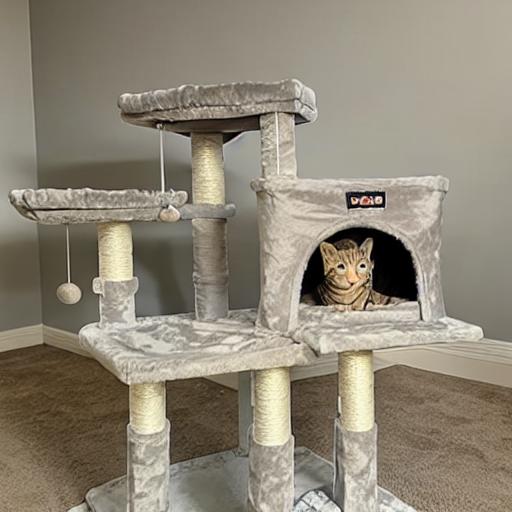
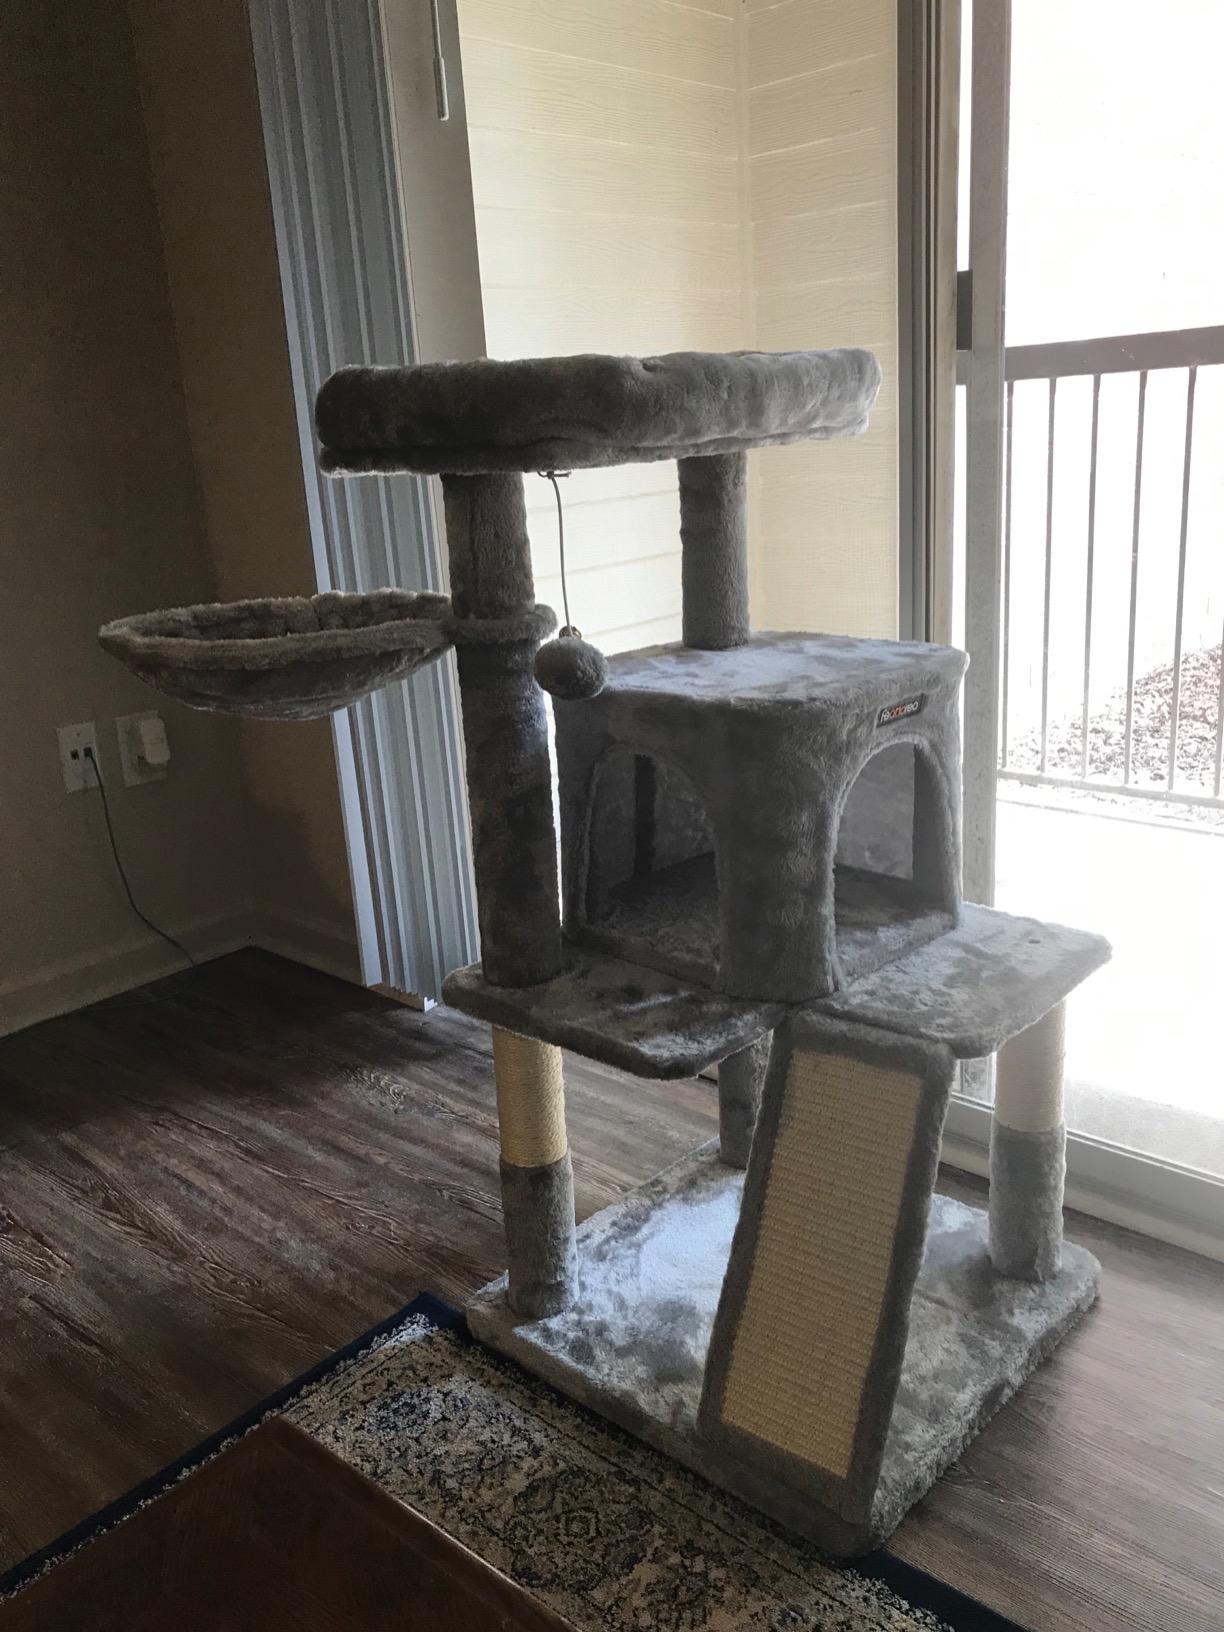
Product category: items_cat tree
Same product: no